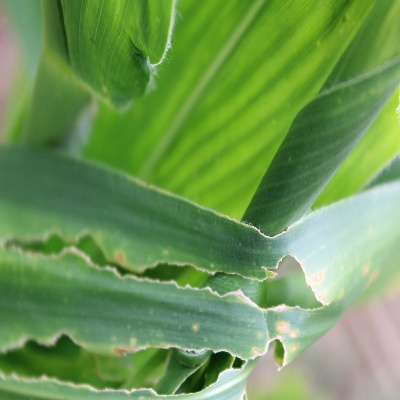
Crop: Maize
Condition: leaf spot